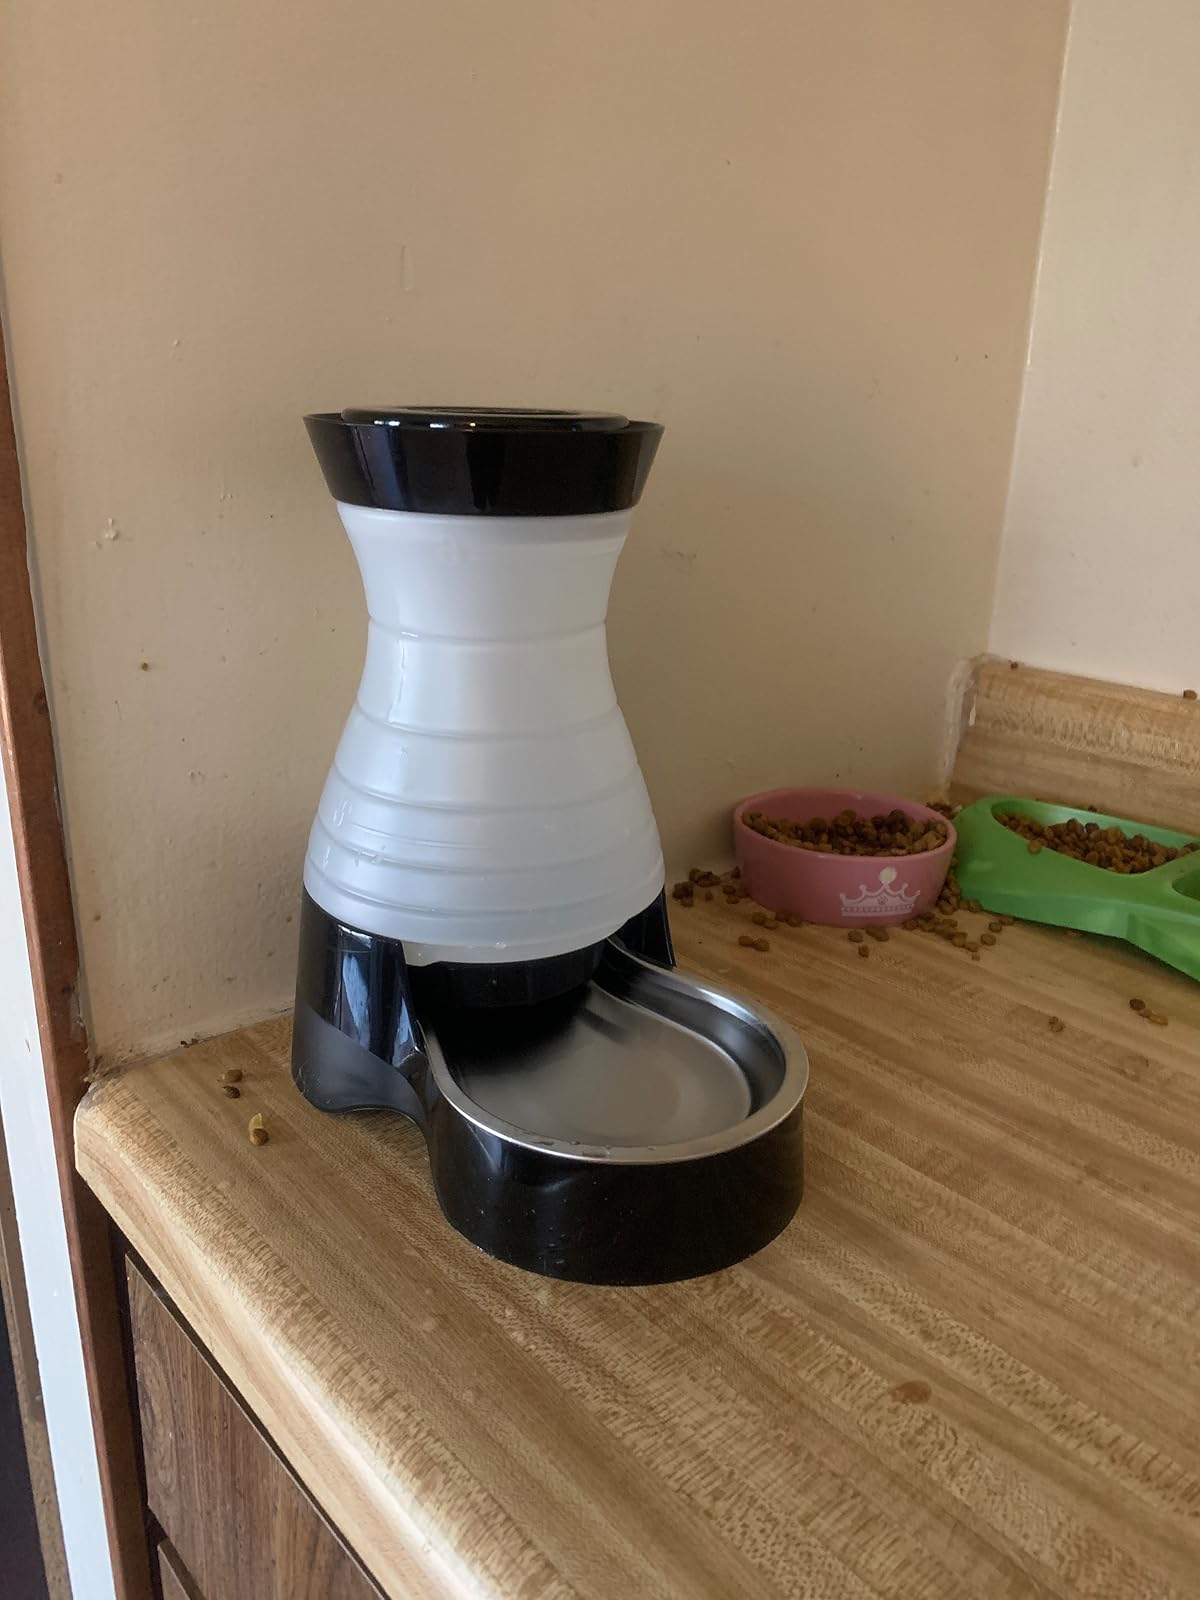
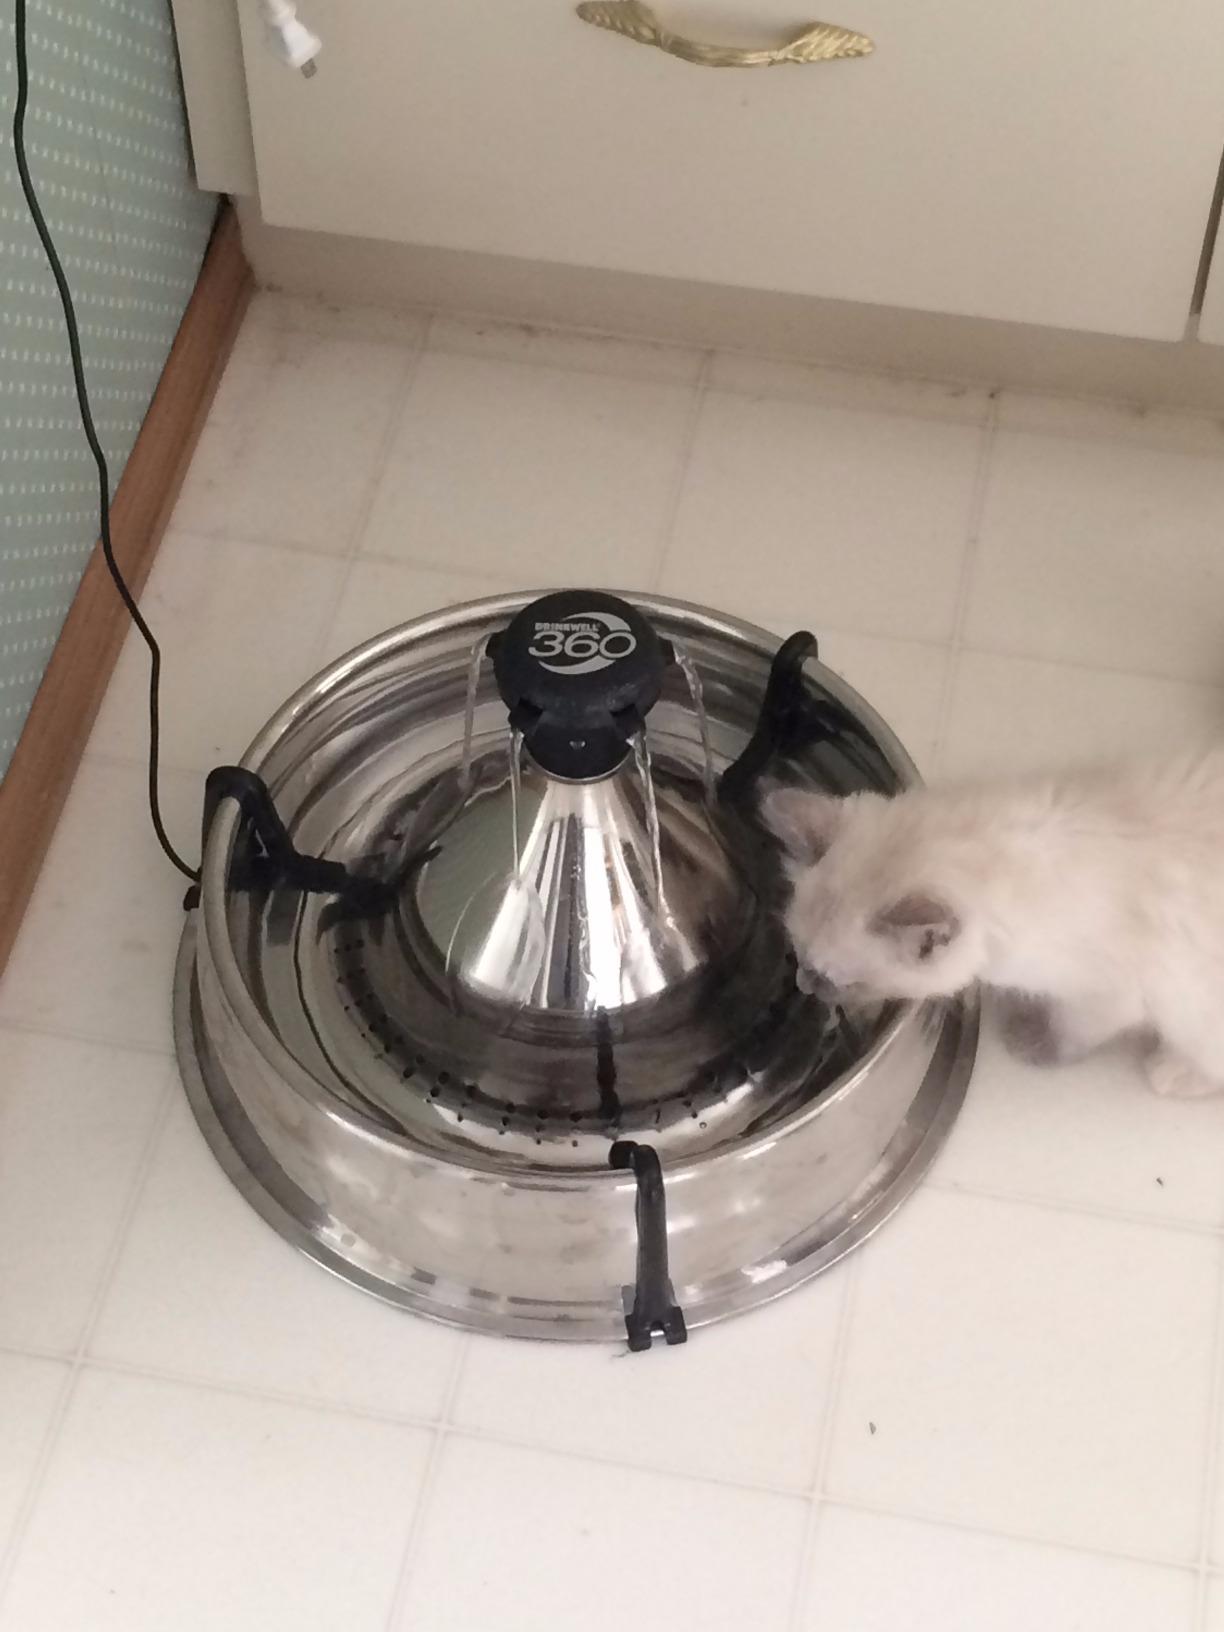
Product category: items_bowl
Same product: no